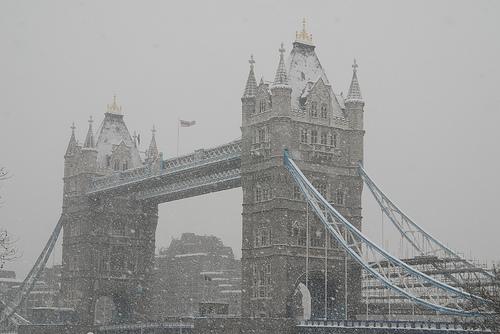
Weather: snow or frosty